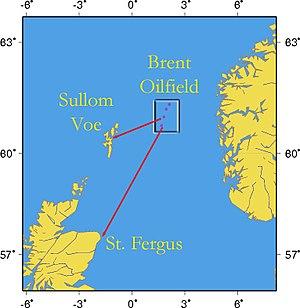
Les deux ou trois glissements de terrain de Storegga sont considérés comme ayant constitué les plus grands glissements de terrain actuellement connus en Europe. Ils se sont produits en mer de Norvège à une centaine de kilomètres au nord-ouest de Molde. Ils ont causé au moins un tsunami qui, il y a environ 8150 ans, s'est propagé à des centaines de km. Le second tsunami était de moindre importance [vers 7000 avant nos jours ], mais a quand même produit une vague remarquable.
La mer de Norvège est une mer bordière de l'océan Arctique qui borde essentiellement la péninsule Scandinave à l'est et le Nord-Est de l'Islande à l'ouest. En 2008, la déclaration d'Ilulissat [uniquement signée par les cinq États circumpolaires : le Danemark, la Norvège, la Russie, les États-Unis et le Canada] définissait comme limite sud de l'océan Arctique le cercle polaire arctique, ce qui placerait par conséquent une partie de la mer de Norvège dans l'océan Atlantique. En France, le Conseil National de l'Information Géographique a repris la classification des espaces maritimes choisie par l'Organisation Hydrographique Internationale.